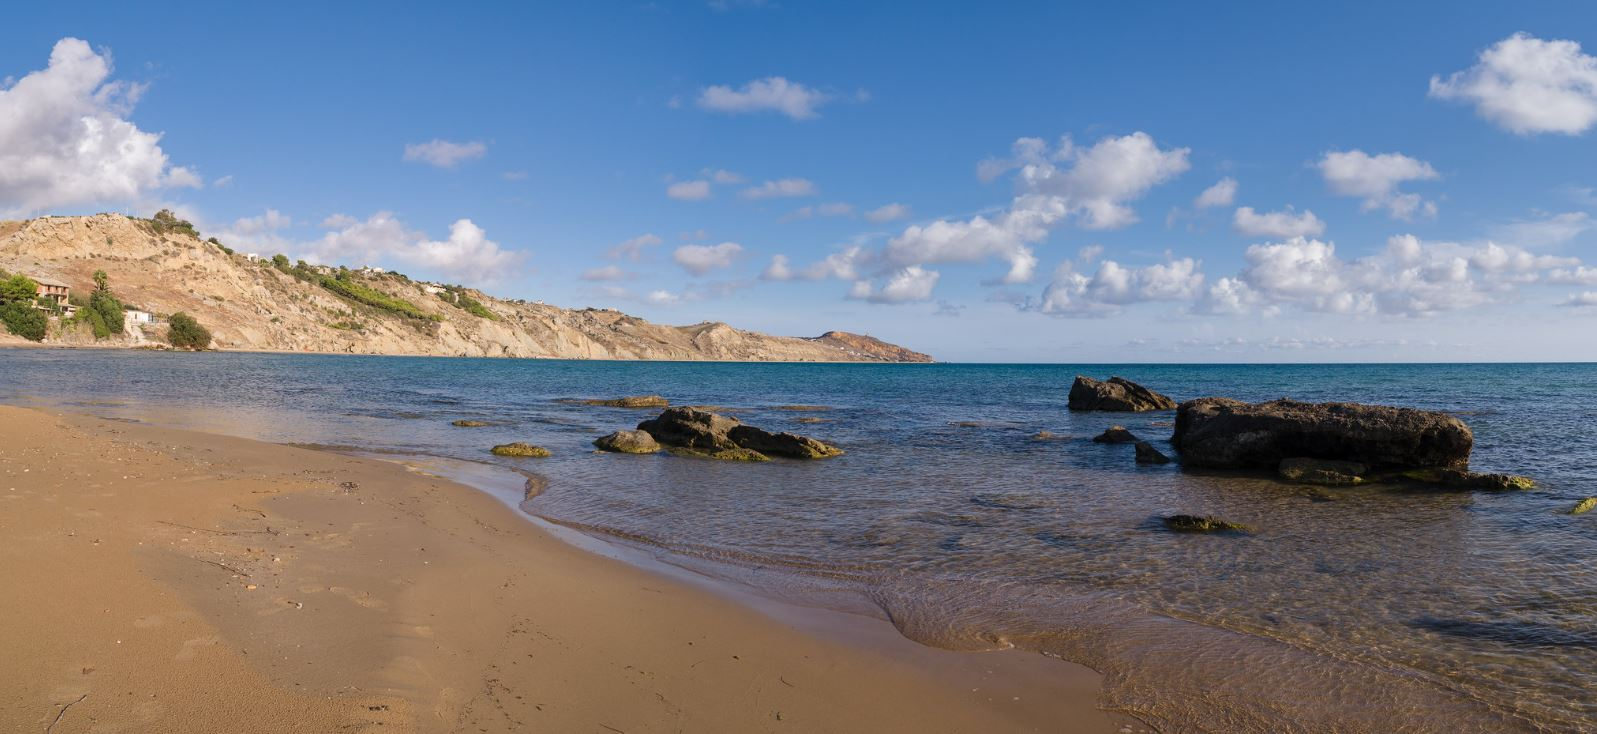
Fire: no
Smoke: no